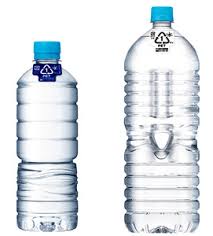
Waste category: plastic